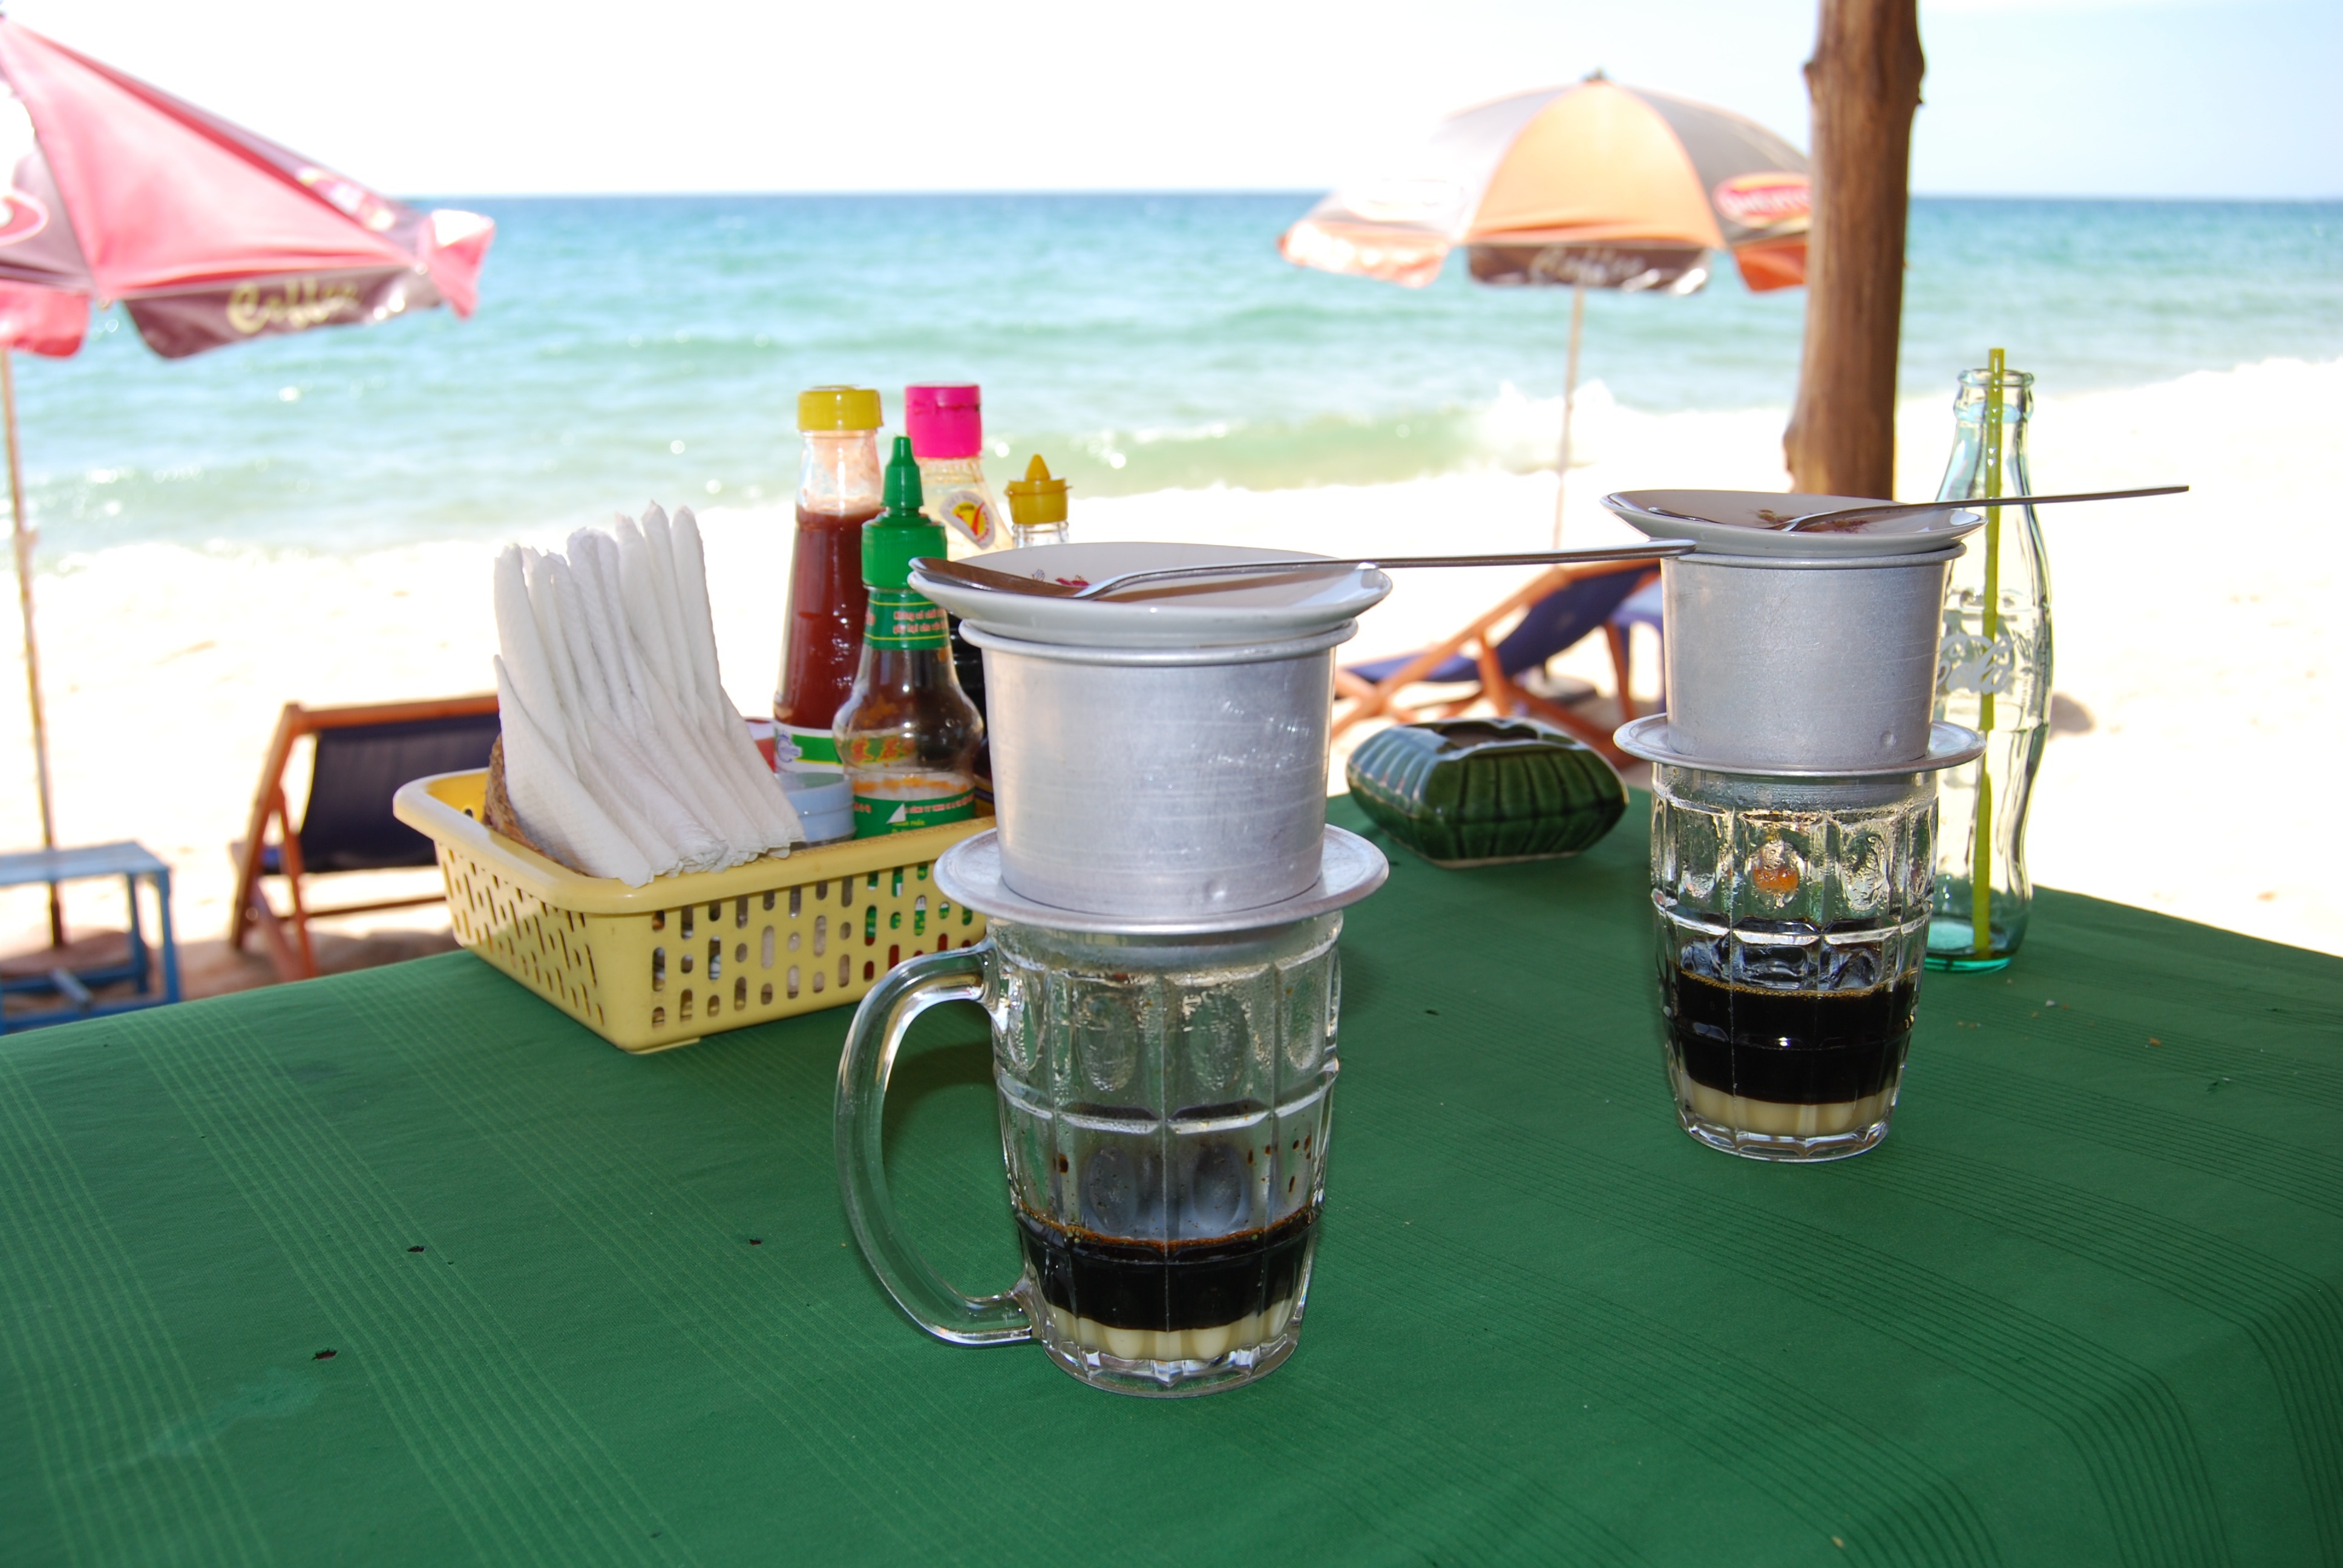
vehicle, coffee cup, vietnamese coffee, beach restaurant, coffee filter